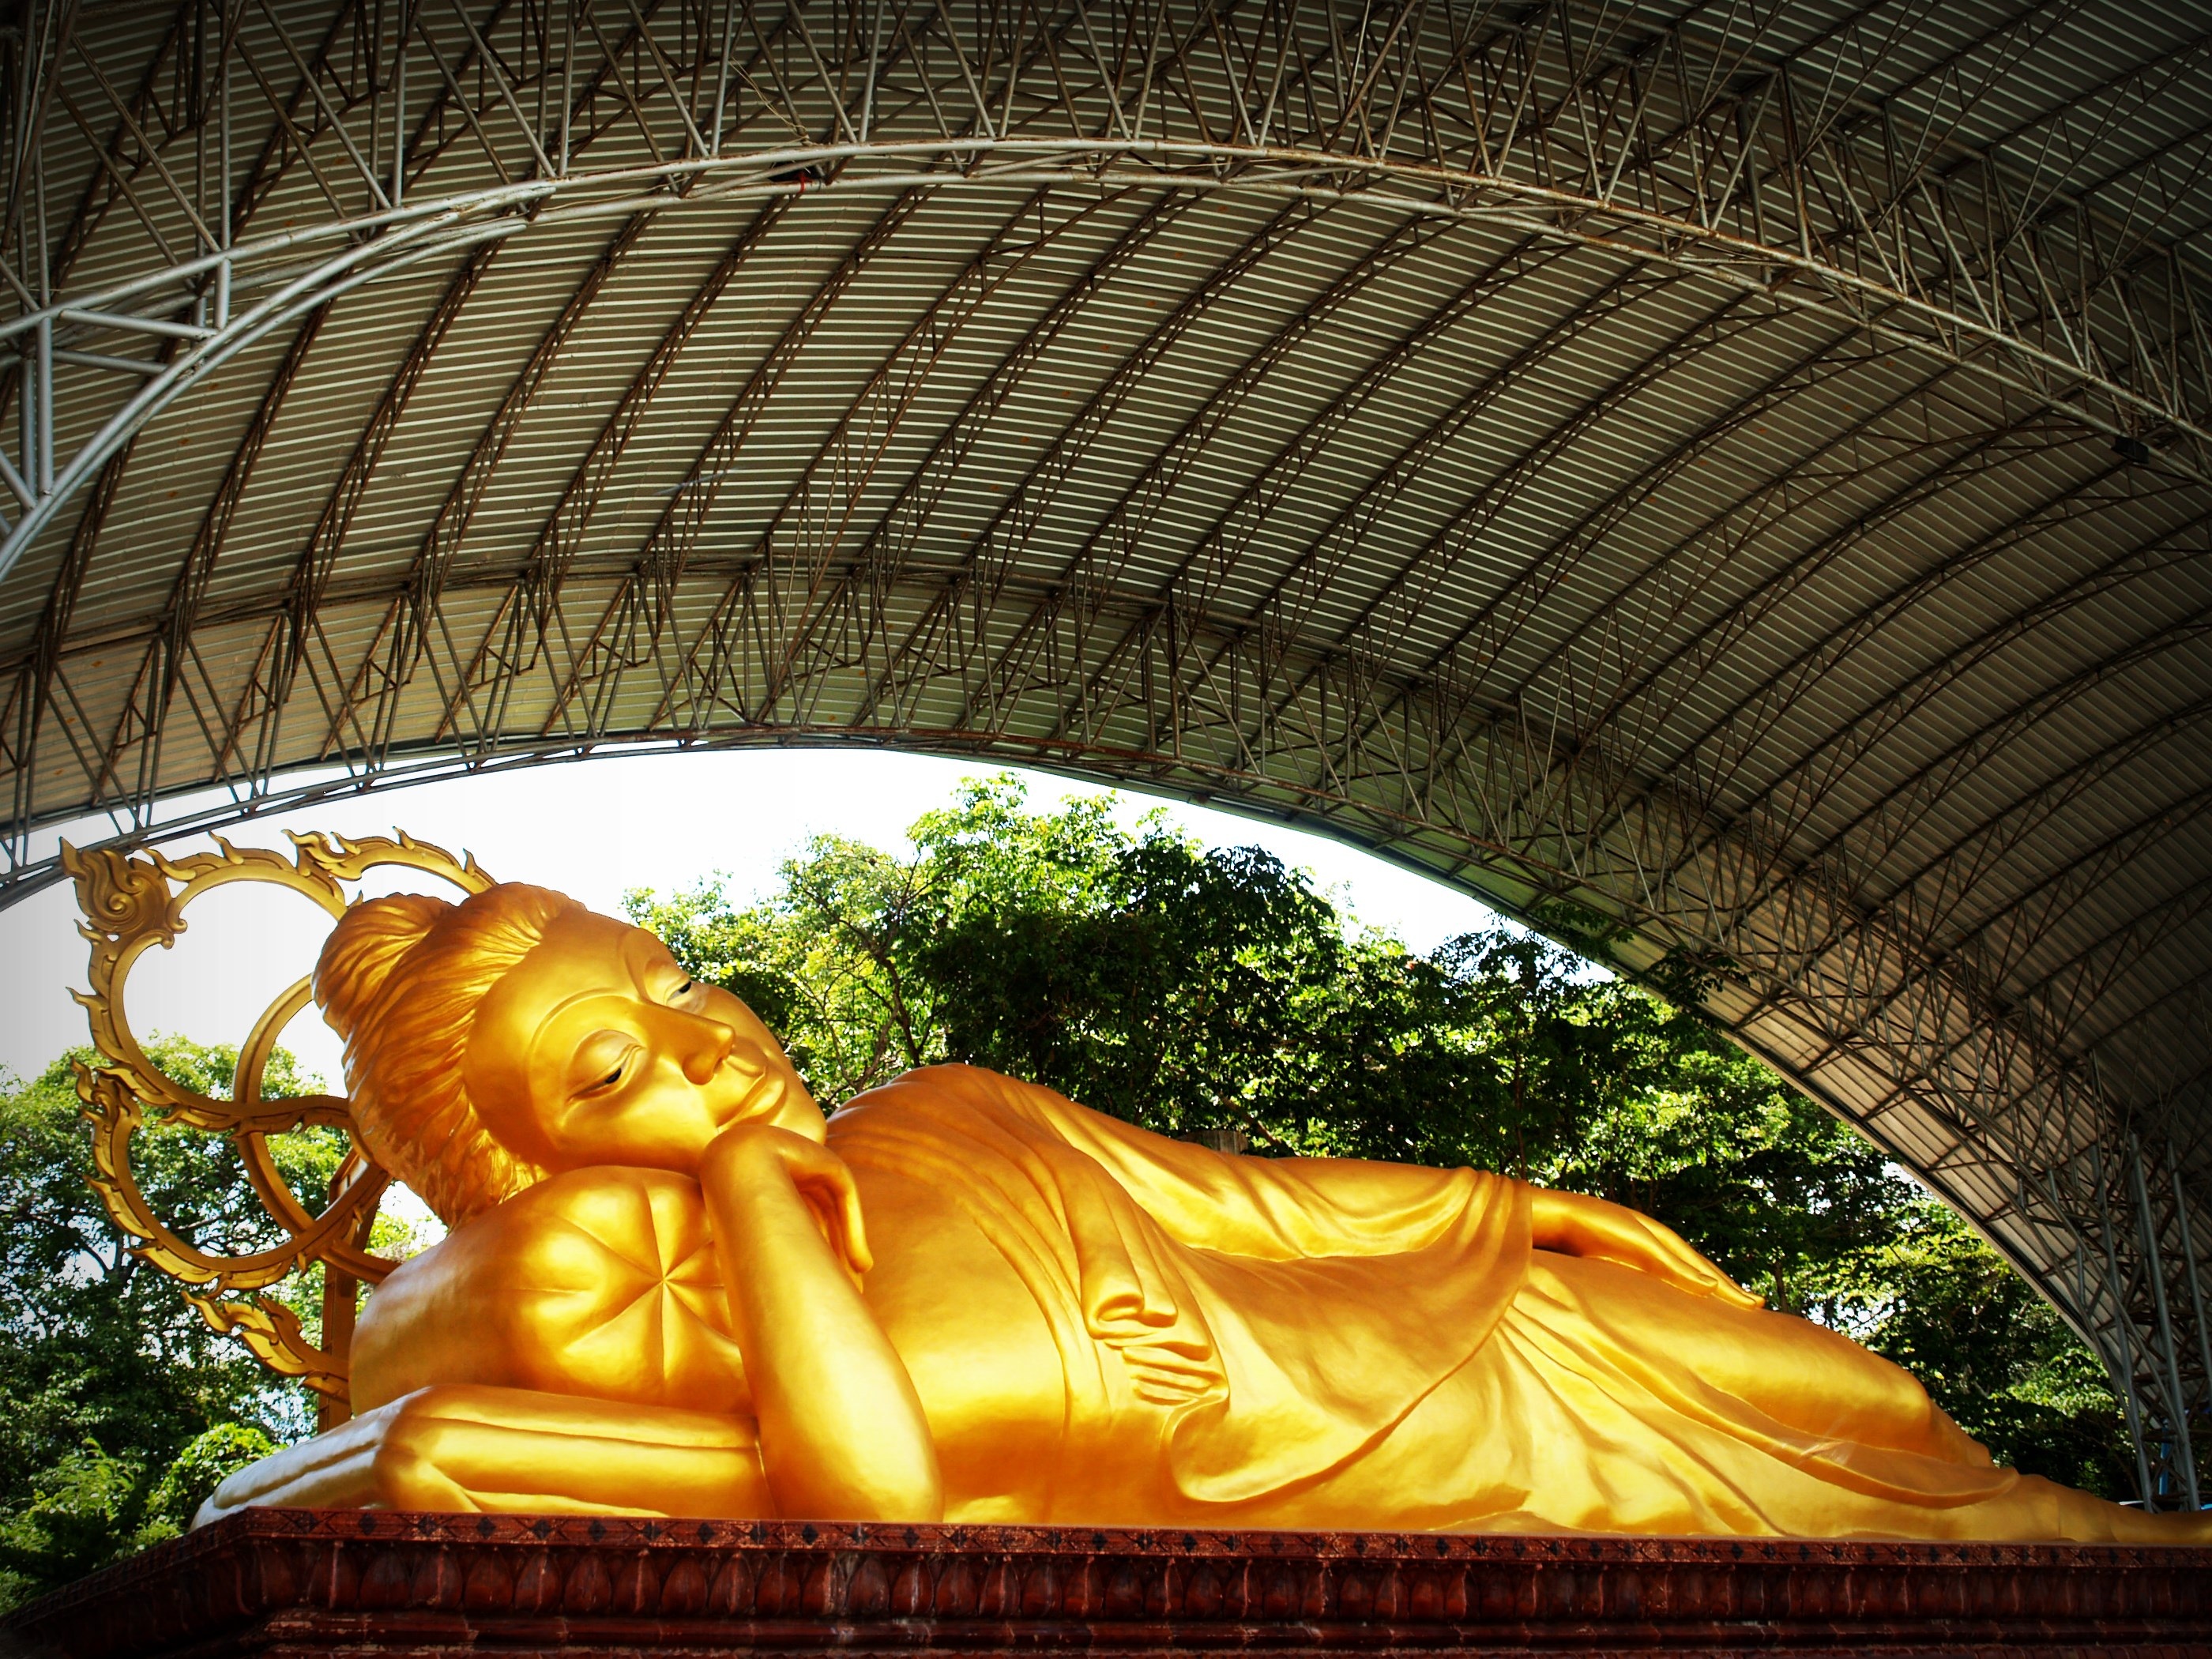
hand, landscape, light, architecture, sunshine, sun, sunrise, sunlight, profile, asian, statue, arch, orange, shine, scenic, peace, buddhism, religion, ancient, landmark, thailand, spiritual, pray, trees, religious, art, clouds, background, meditation, temple, pose, buddha, concept, beautiful, holy, side, eastern, bangkok, spirit, wise, kong, greeting, god, east, big buddha, amnat charoen